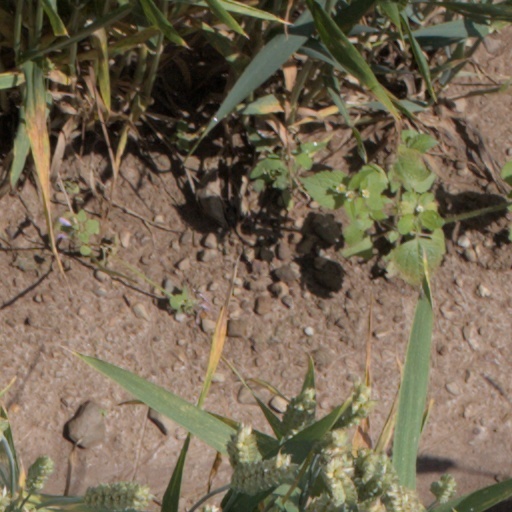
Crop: wheat